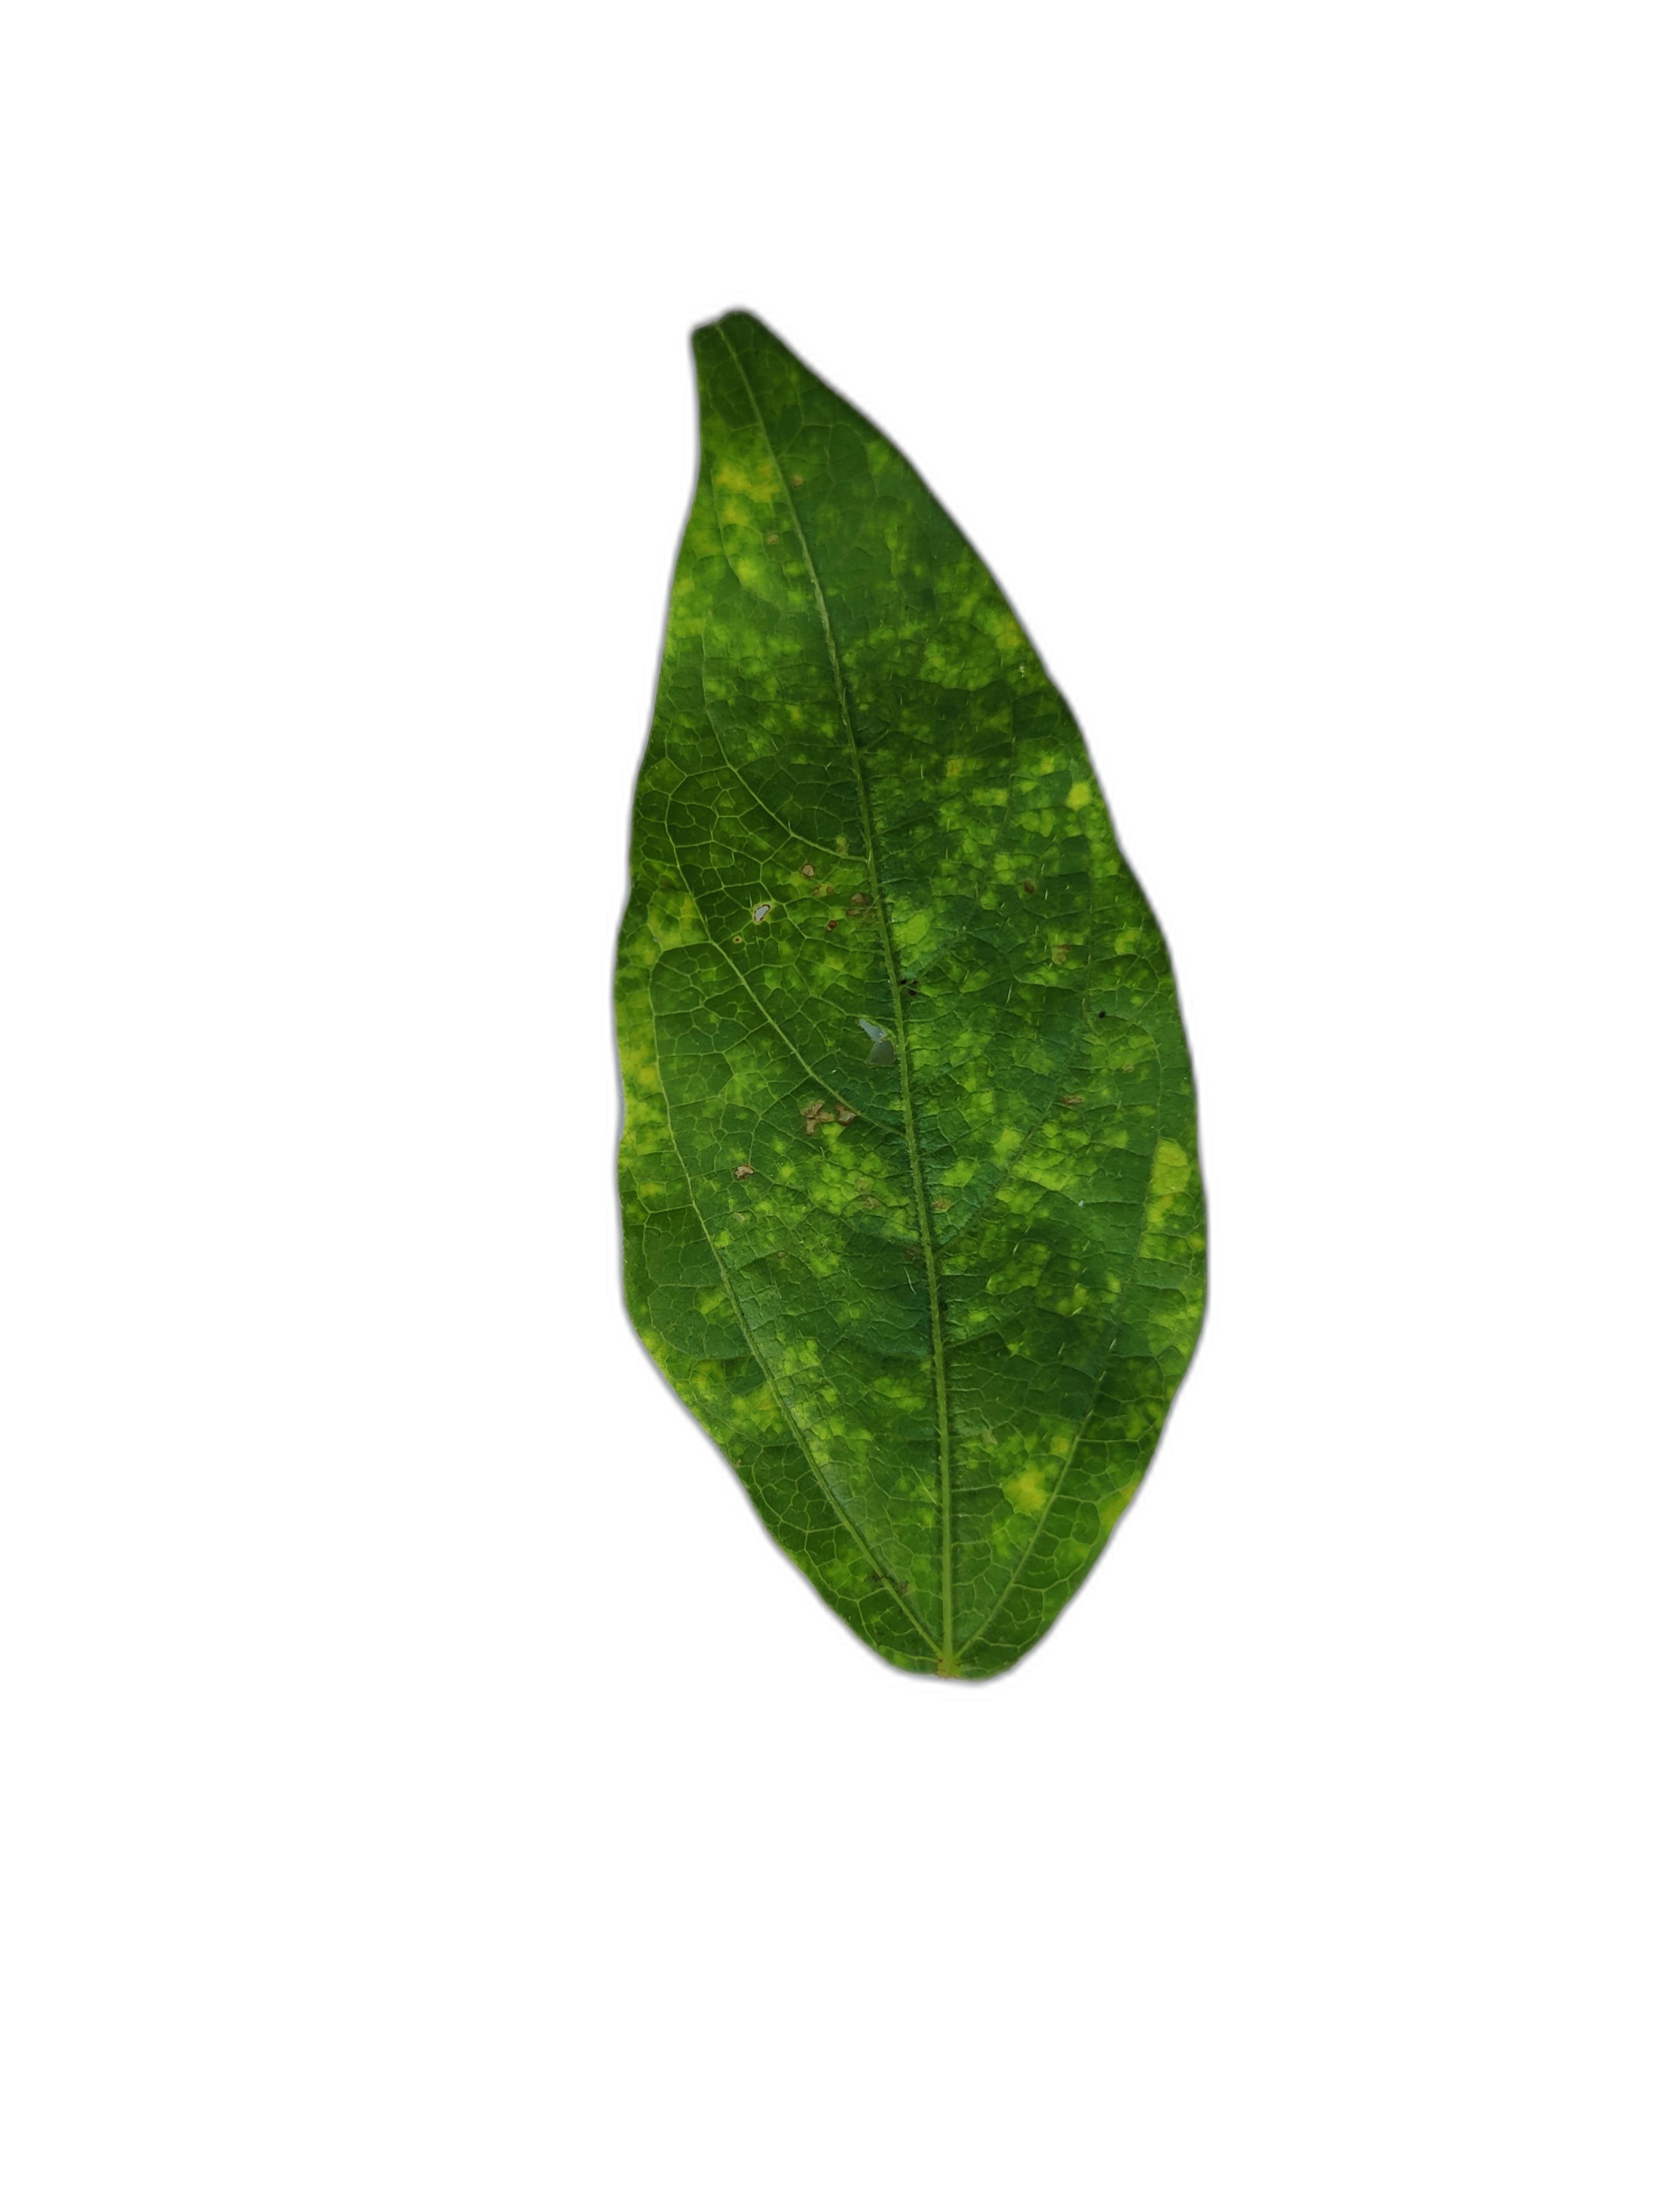
Label: Yellow Mosaic